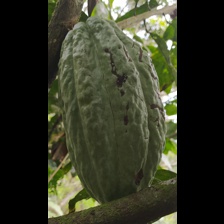
Label: sana